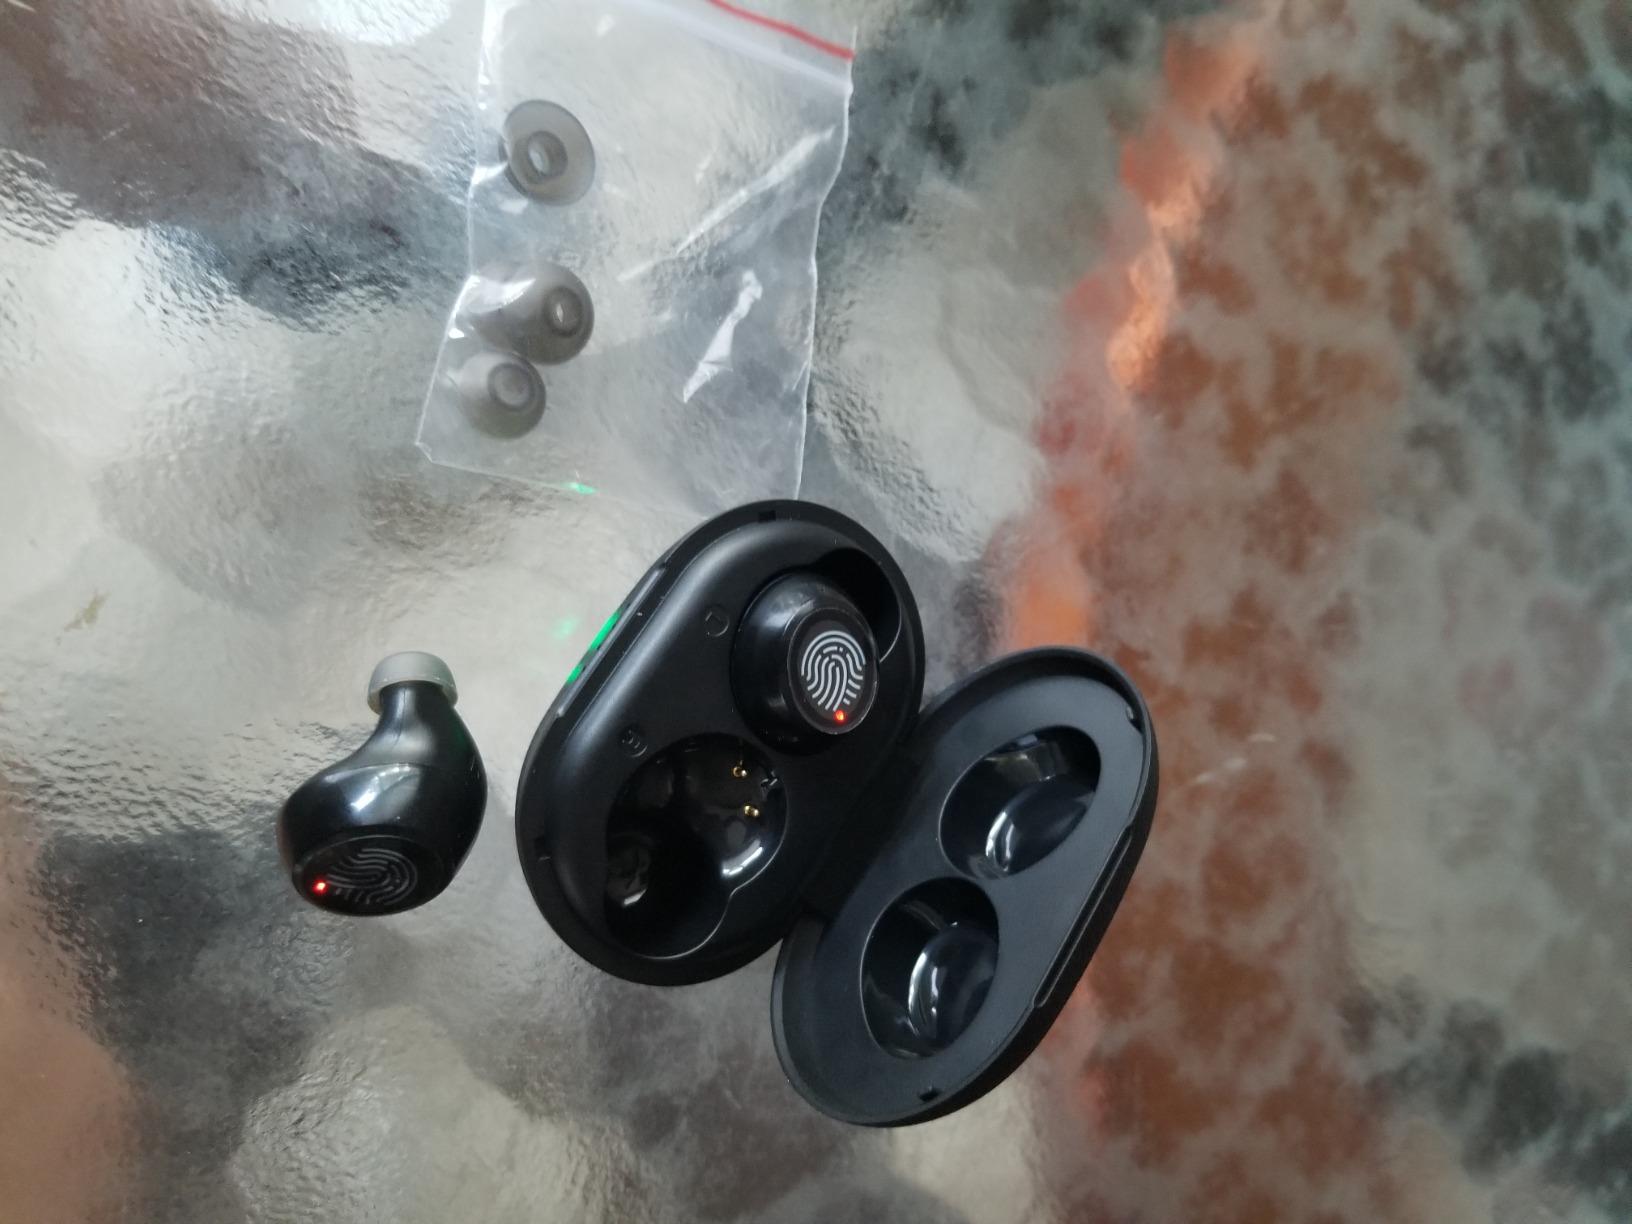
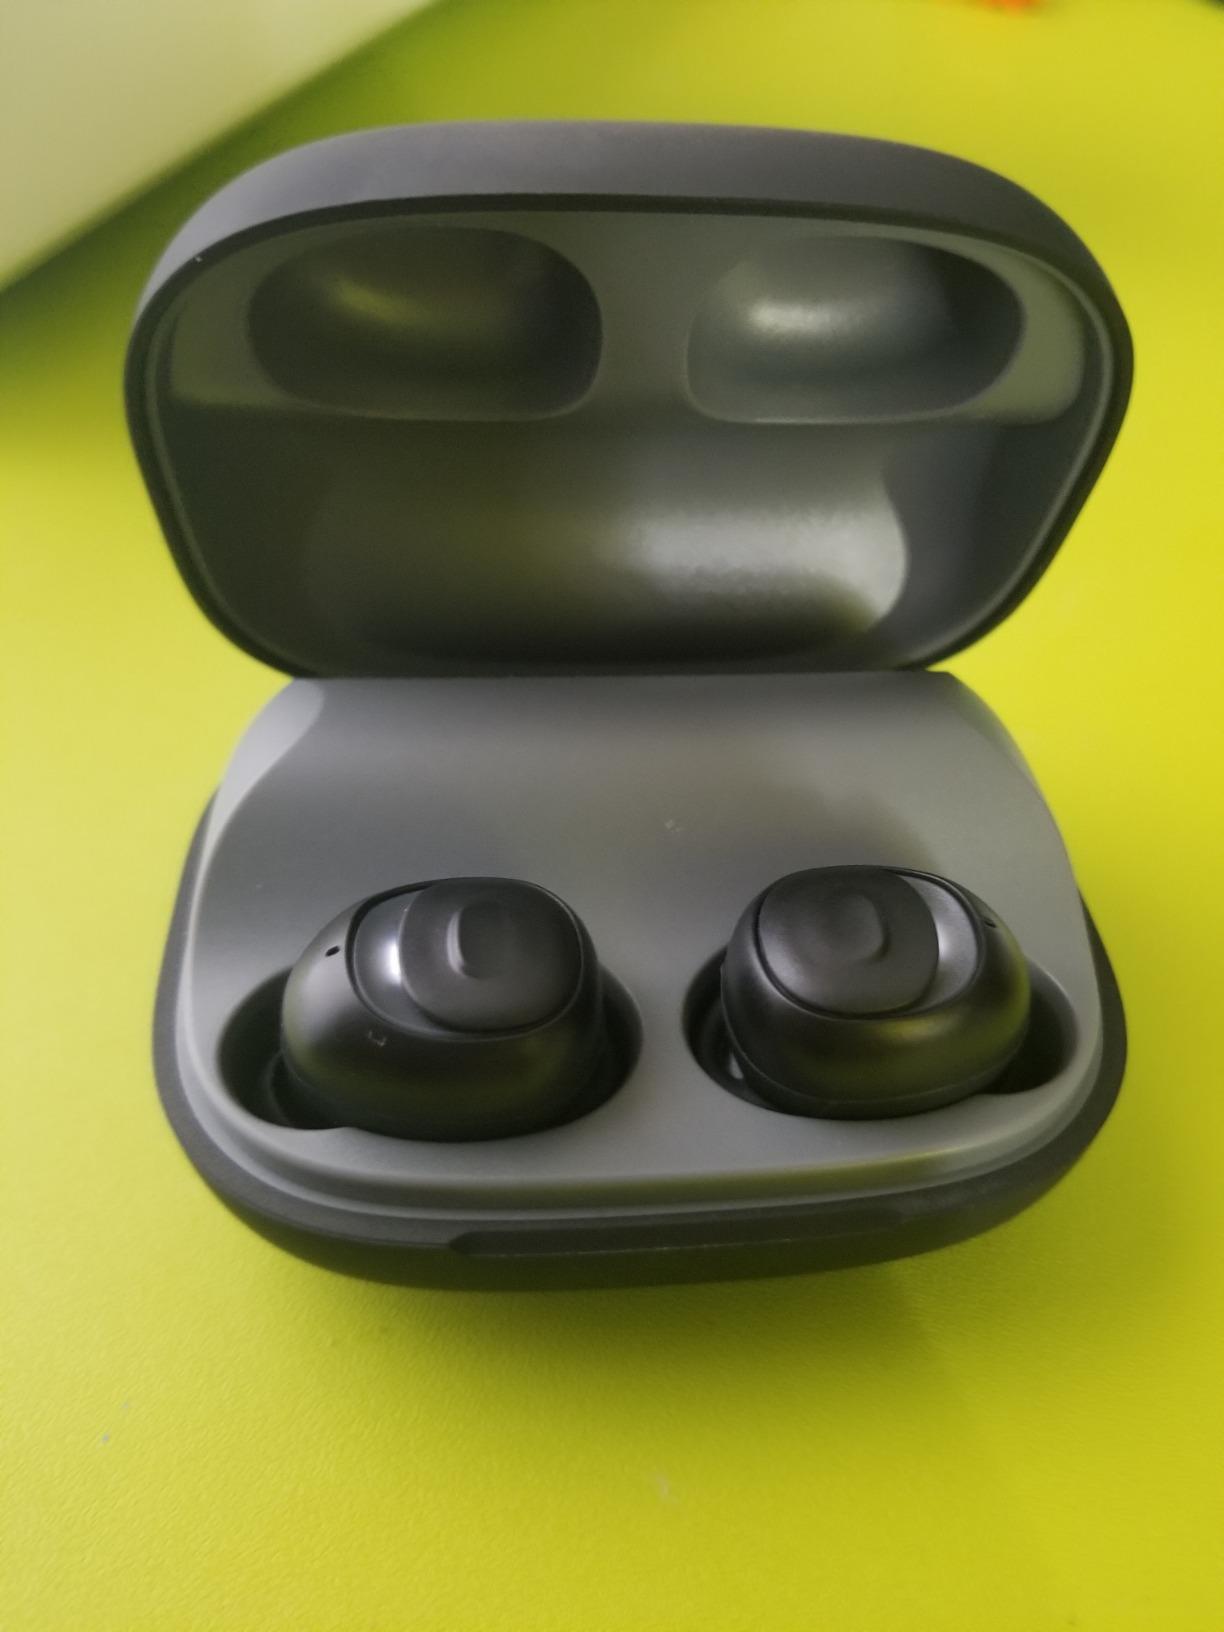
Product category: earbuds
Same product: no